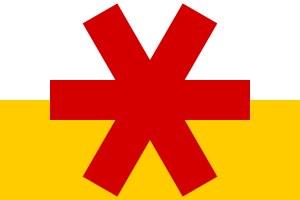
San Serriffe est une nation fictive. Cet État insulaire a été créé à l'occasion du 1ᵉʳ avril 1977, en guise de farce, par le journal britannique The Guardian.